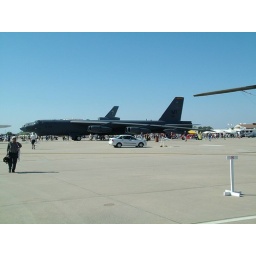
humankind's sorrows below, the glorious blue sky above